2020 BYU vs. Coastal Carolina football game

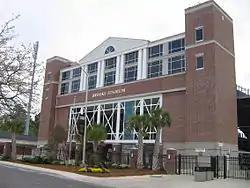
The exterior of Brooks Stadium in Conway, South Carolina, where the game was played.

The COVID-19 pandemic caused numerous scheduling issues during the 2020 college football season. Originally, Coastal Carolina was scheduled to play Liberty at home in South Carolina. Liberty itself was 9–1 and ranked 25 in the AP Poll; its only loss had come in a close game with NC State two weeks earlier. A rising number of COVID-19 cases within the program led Liberty to drop out less than a week prior to game day, and BYU, who had not originally been scheduled to play that week, and had hopes of making the College Football Playoff, worked to schedule this game in its place.